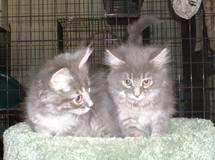
cat